Connecticut Route 15

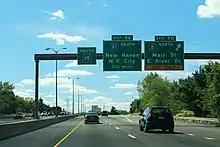
Route 15 southbound at the Route 5 and I-91 exit in Hartford

From here, US 5/Route 15 cross over the Connecticut River on the Charter Oak Bridge, where the routes enter the town of East Hartford. On the other side of the bridge, there is an interchange serving Route 2, where northbound US 5 splits and exits Route 15 onto Main Street, which runs north through the center of East Hartford. Route 15 curves to a northbound exit and southbound entrance with Silver Lane, before the highway reaches its northern terminus and merges onto eastbound I-84 and US 6. A dedicated connection also exists between Route 15 and I-84/US 6's high-occupancy vehicle lanes. The Wilbur Cross Highway continues northeast along I-84 towards Interstate 90/Massachusetts Turnpike in Sturbridge, Massachusetts.